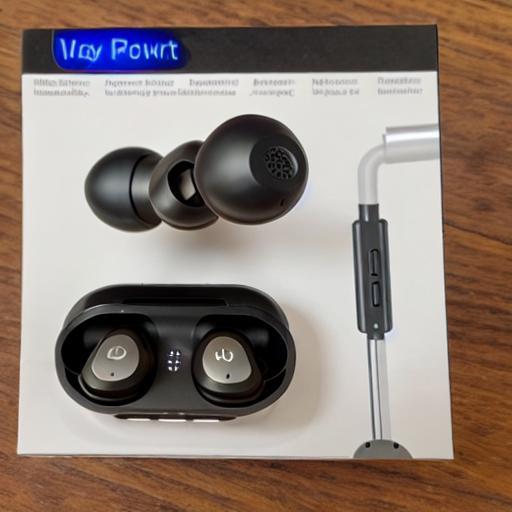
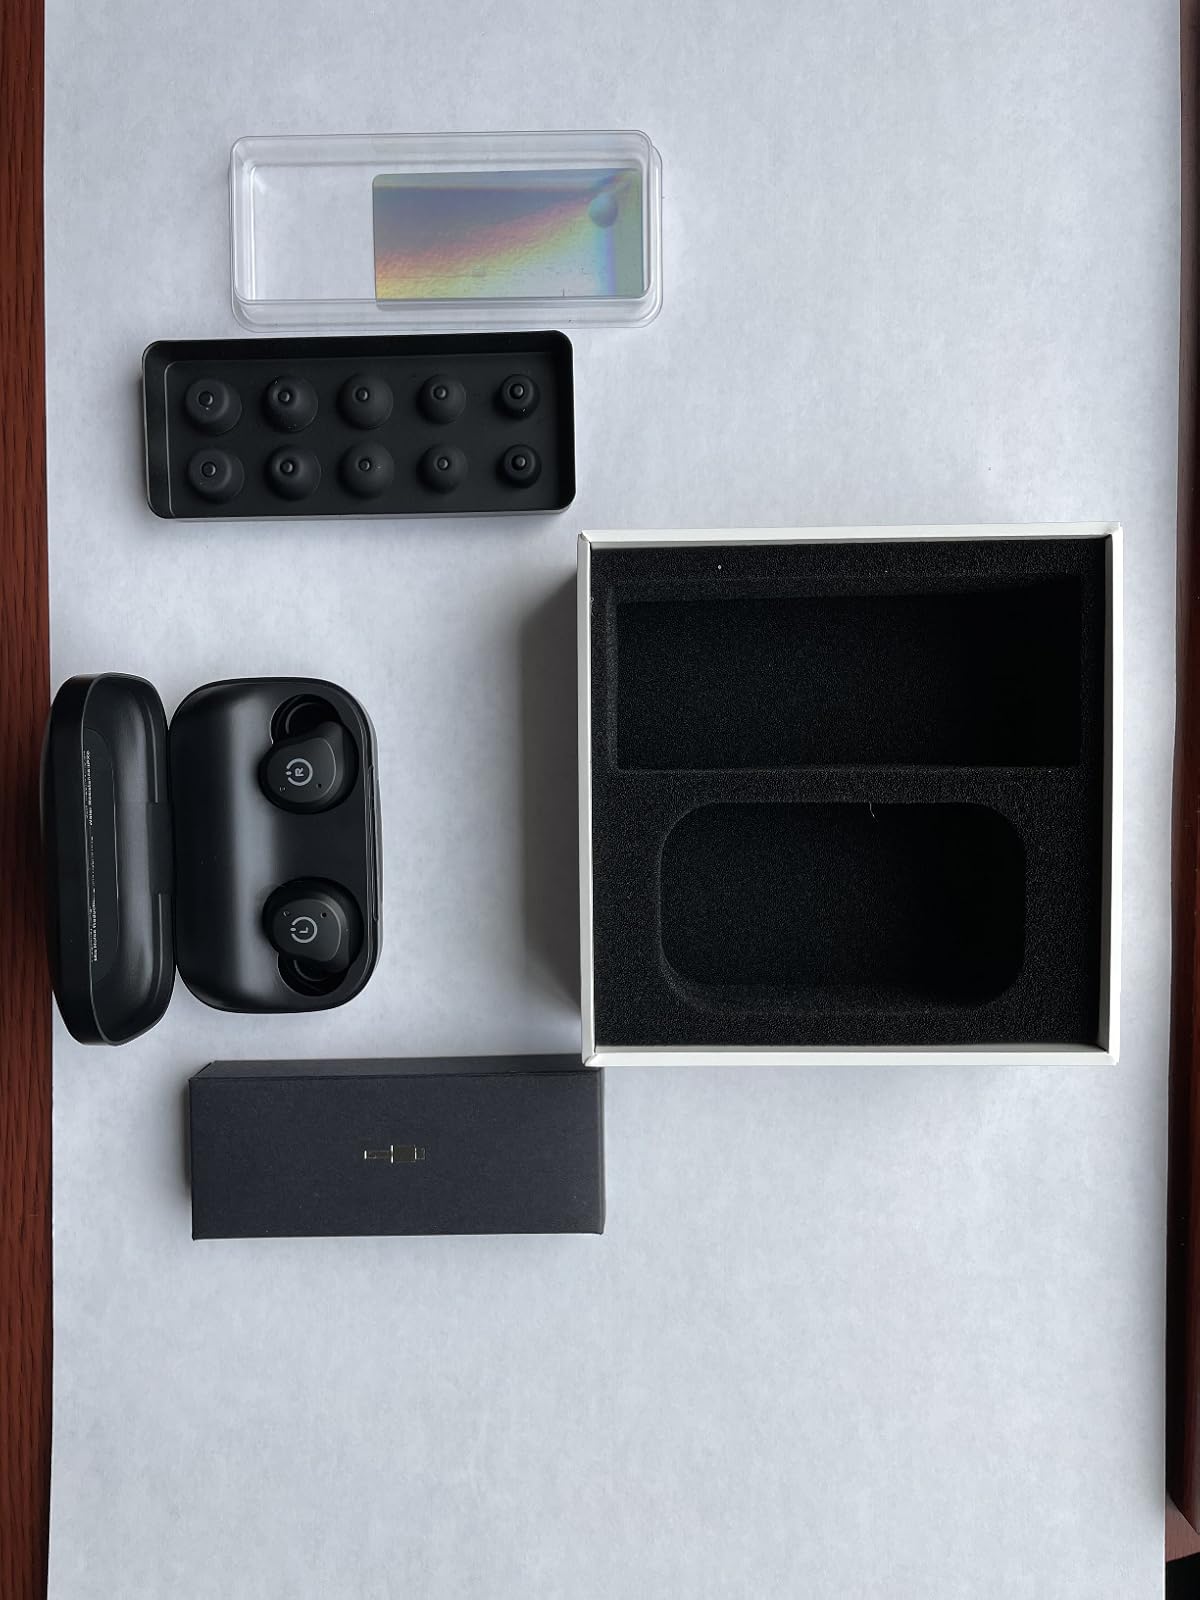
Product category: earbuds
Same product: no